Diocletian

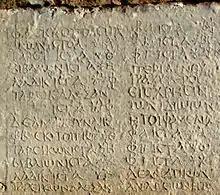
Part of the prices edict in Greek in its original area built into a medieval church, Geraki, Greece

Diocletian returned to Antioch in the autumn of 302. He ordered that the deacon Romanus of Caesarea have his tongue removed for defying the order of the courts and interrupting official sacrifices. Romanus was then sent to prison, where he was executed on 17 November 303. Diocletian left the city for Nicomedia in the winter, accompanied by Galerius. According to Lactantius, Diocletian and Galerius argued over imperial policy towards Christians while wintering at Nicomedia in 302. Diocletian believed that forbidding Christians from the bureaucracy and military would be sufficient to appease the gods, but Galerius pushed for extermination. The two men sought the advice of the oracle of Apollo at Didyma. The oracle responded that the impious on Earth hindered Apollo's ability to provide advice. Rhetorically Eusebius records the Oracle as saying "The just on Earth..." These impious, Diocletian was informed by members of the court, could only refer to the Christians of the empire. At the behest of his court, Diocletian acceded to demands for universal persecution.